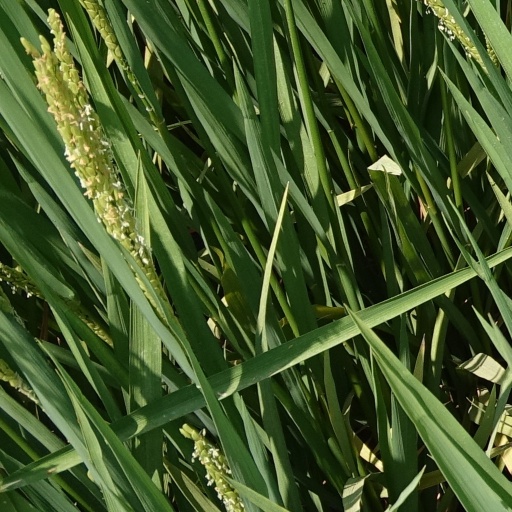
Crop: rice